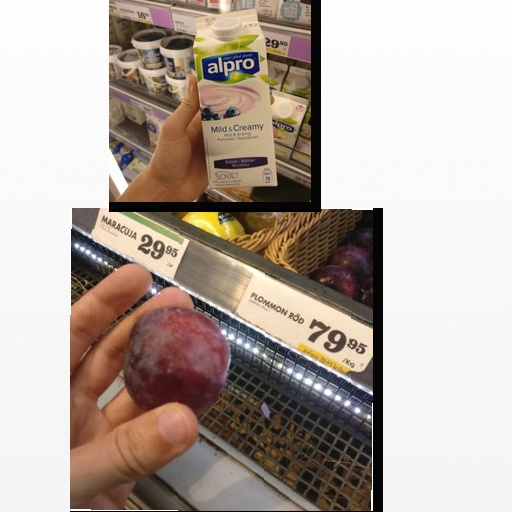
Food items: blueberry_soy_yogurt, plum